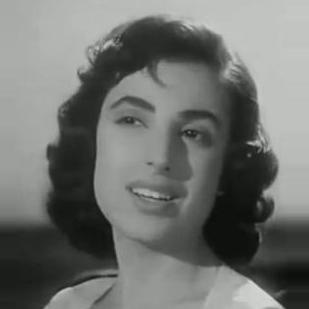
Age: 19